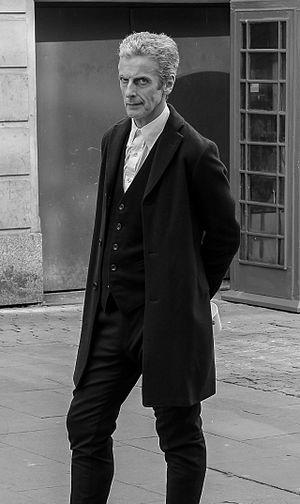
Le Douzième Docteur est la douzième incarnation du Docteur, personnage principal de la série télévisée de science-fiction Doctor Who. Il est incarné par l'acteur Peter Capaldi entre 2014 et 2017, succédant ainsi à Matt Smith, l'interprète du Onzième Docteur, lors de l'épisode de Noël L'Heure du Docteur en 2013. Il est, avec le Premier Docteur, l'incarnation la plus âgée physiquement du Docteur.